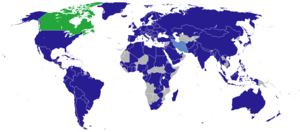
Voici les représentations diplomatiques présentes au Canada :